Congo Arab war

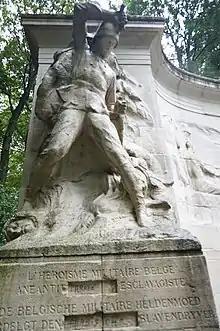
"Belgian military heroism wipes out the (Arab) slave trader", (modified) inscription on the Monument to the Belgian Pioneers in Congo in Cinquantenaire Park, Brussels

The war resulted in tens of thousands of deaths among both combatants and civilians, and significantly altered the political and economic geography of the Congo. The market around Nyangwe ceased to exist, while the city of Kasongo was all but destroyed. With the absence of these markets and the Arab traders themselves, much of Congo's exports were rerouted from their destinations in East Africa to the Stanley Pool and the Atlantic Ocean. The colonial authorities retained much of the Arab administrative structure in the eastern Congo until the 1920s. The participation of the Batetela and Bakusu tribes in the war marked the transcendence of their societies' traditional values by desires for wealth and power through expansionism, assimilation, and cultural exchange. Their involvement in the slave trade made Belgian authorities wary of them, and in turn, they were neglected during colonial rule.